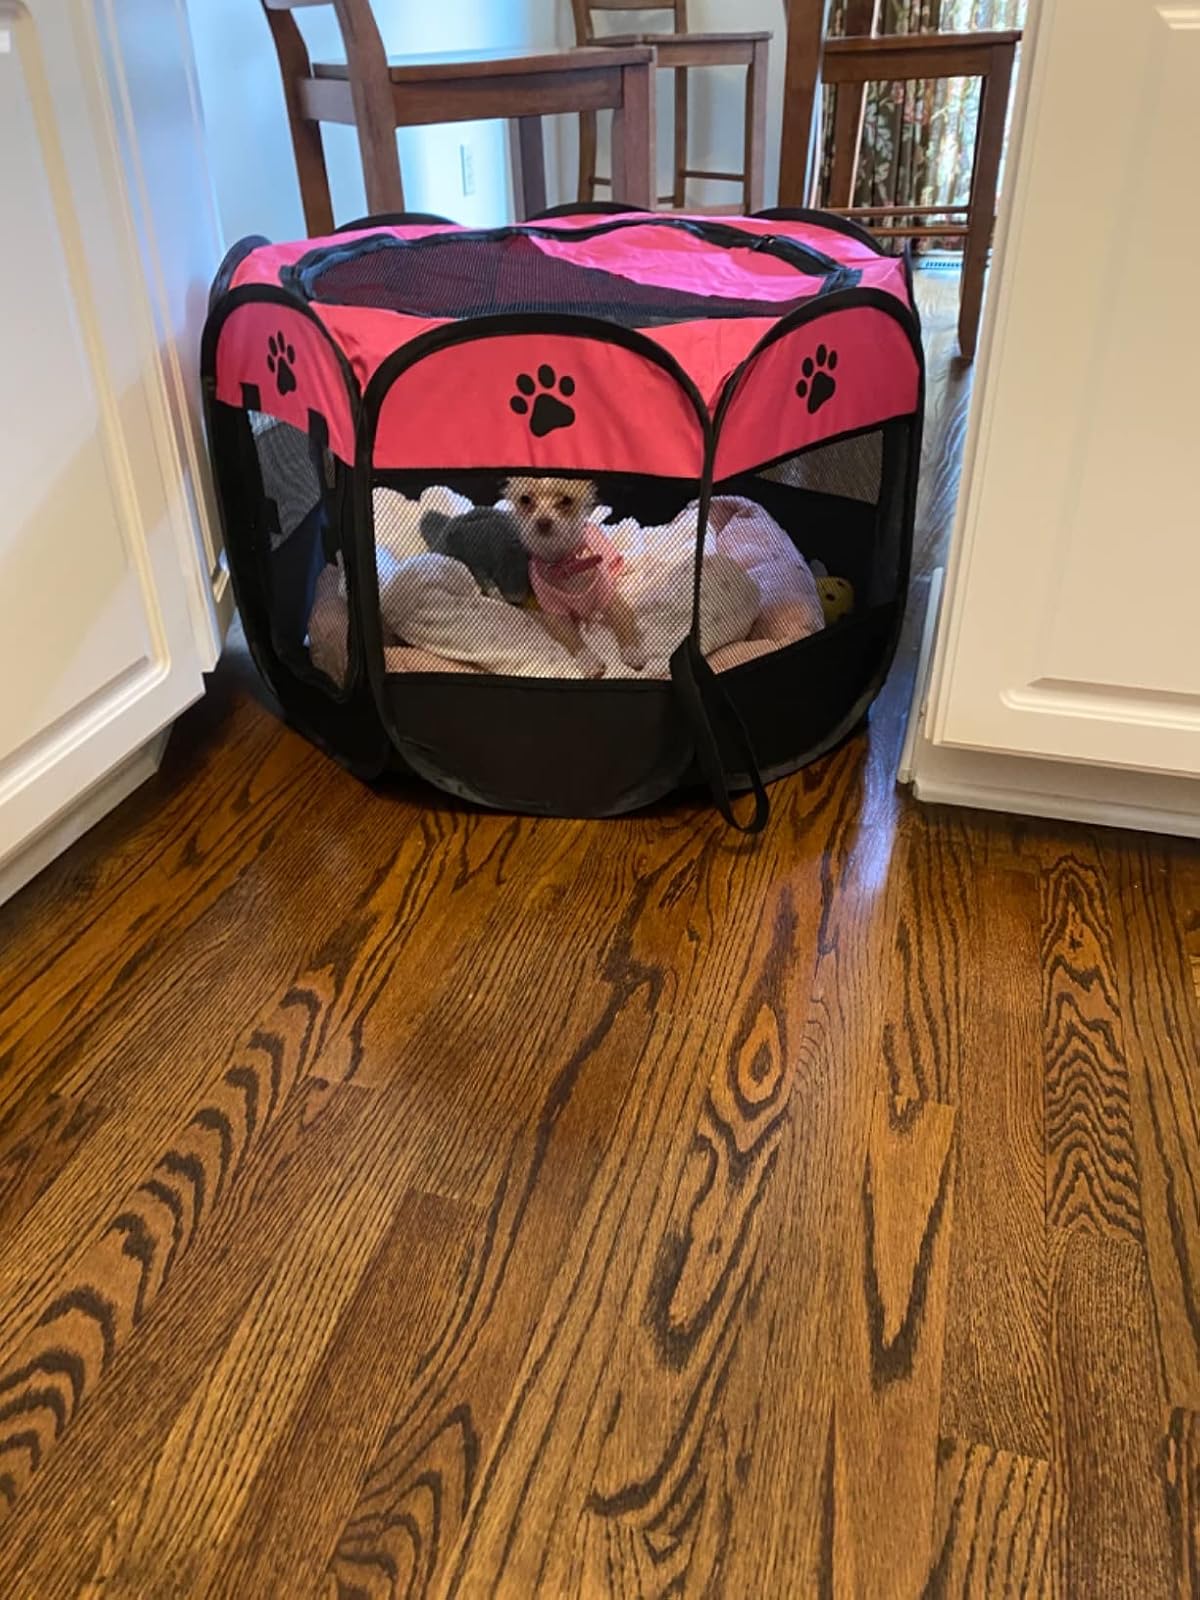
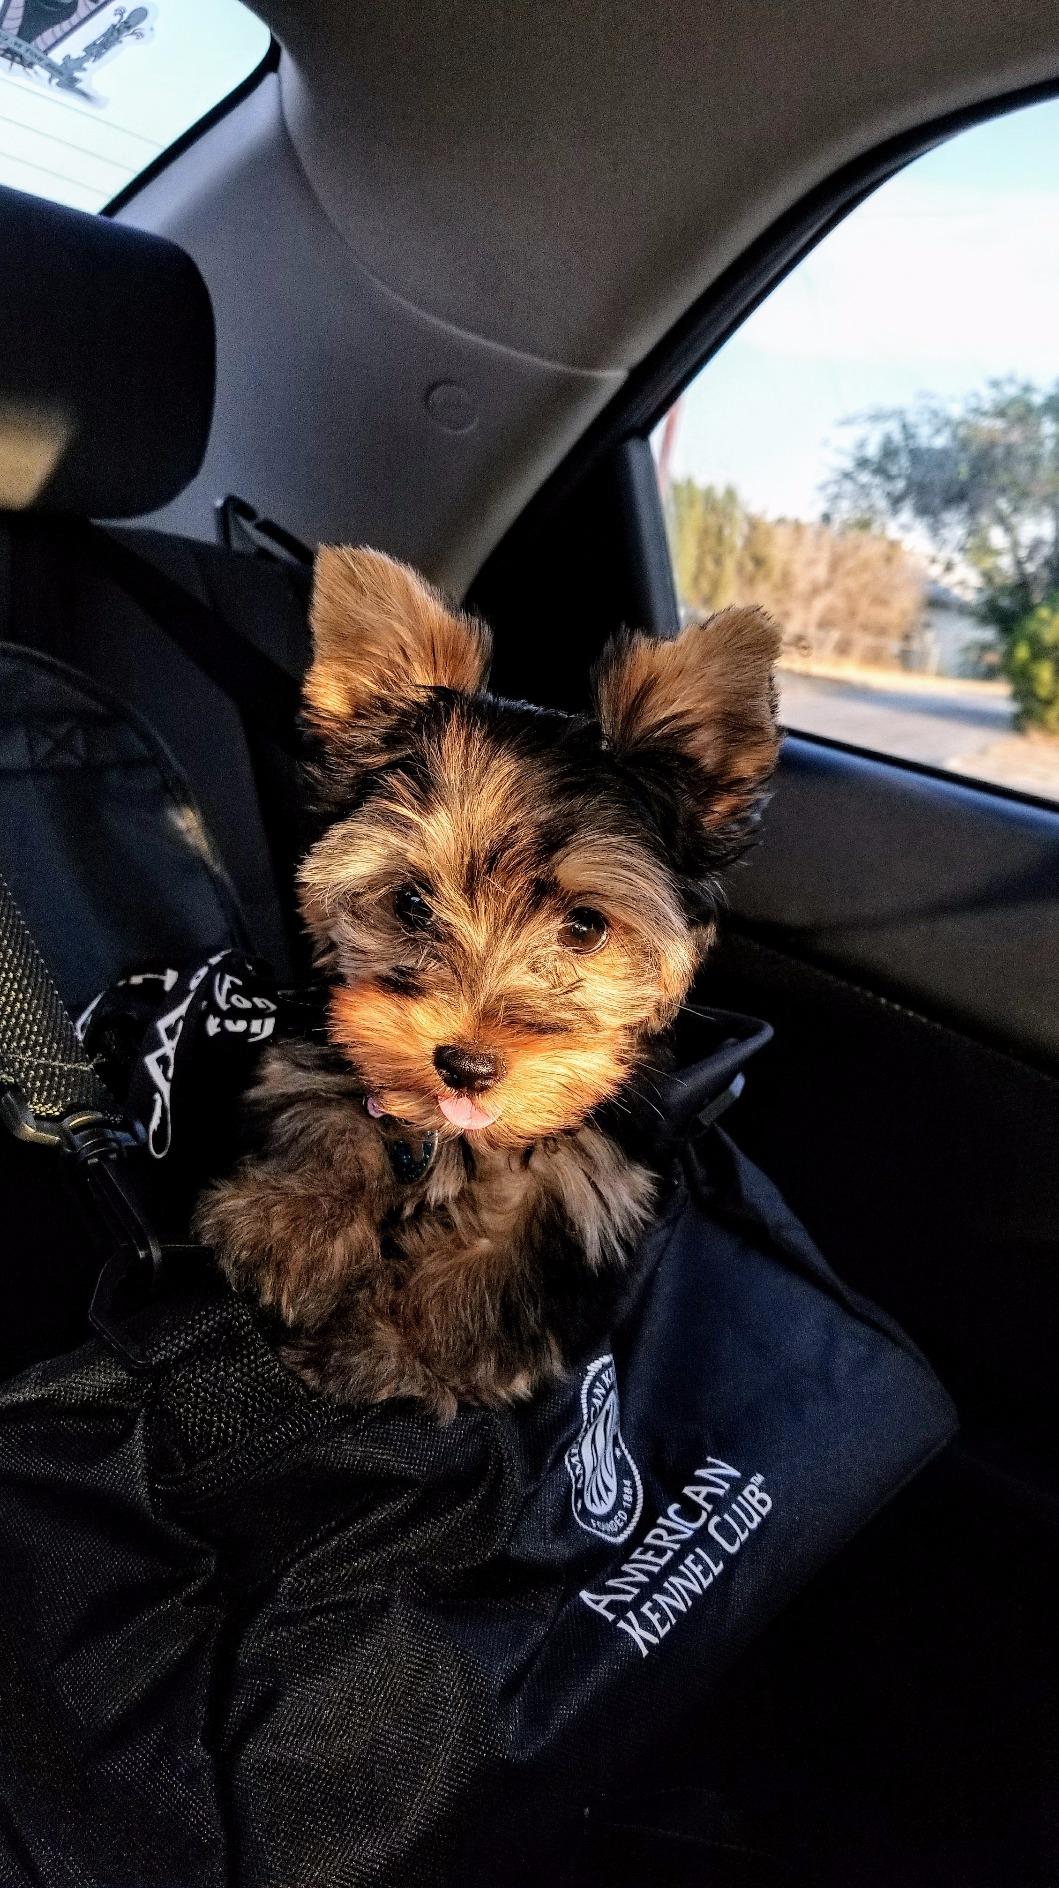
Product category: items_kennel
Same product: no